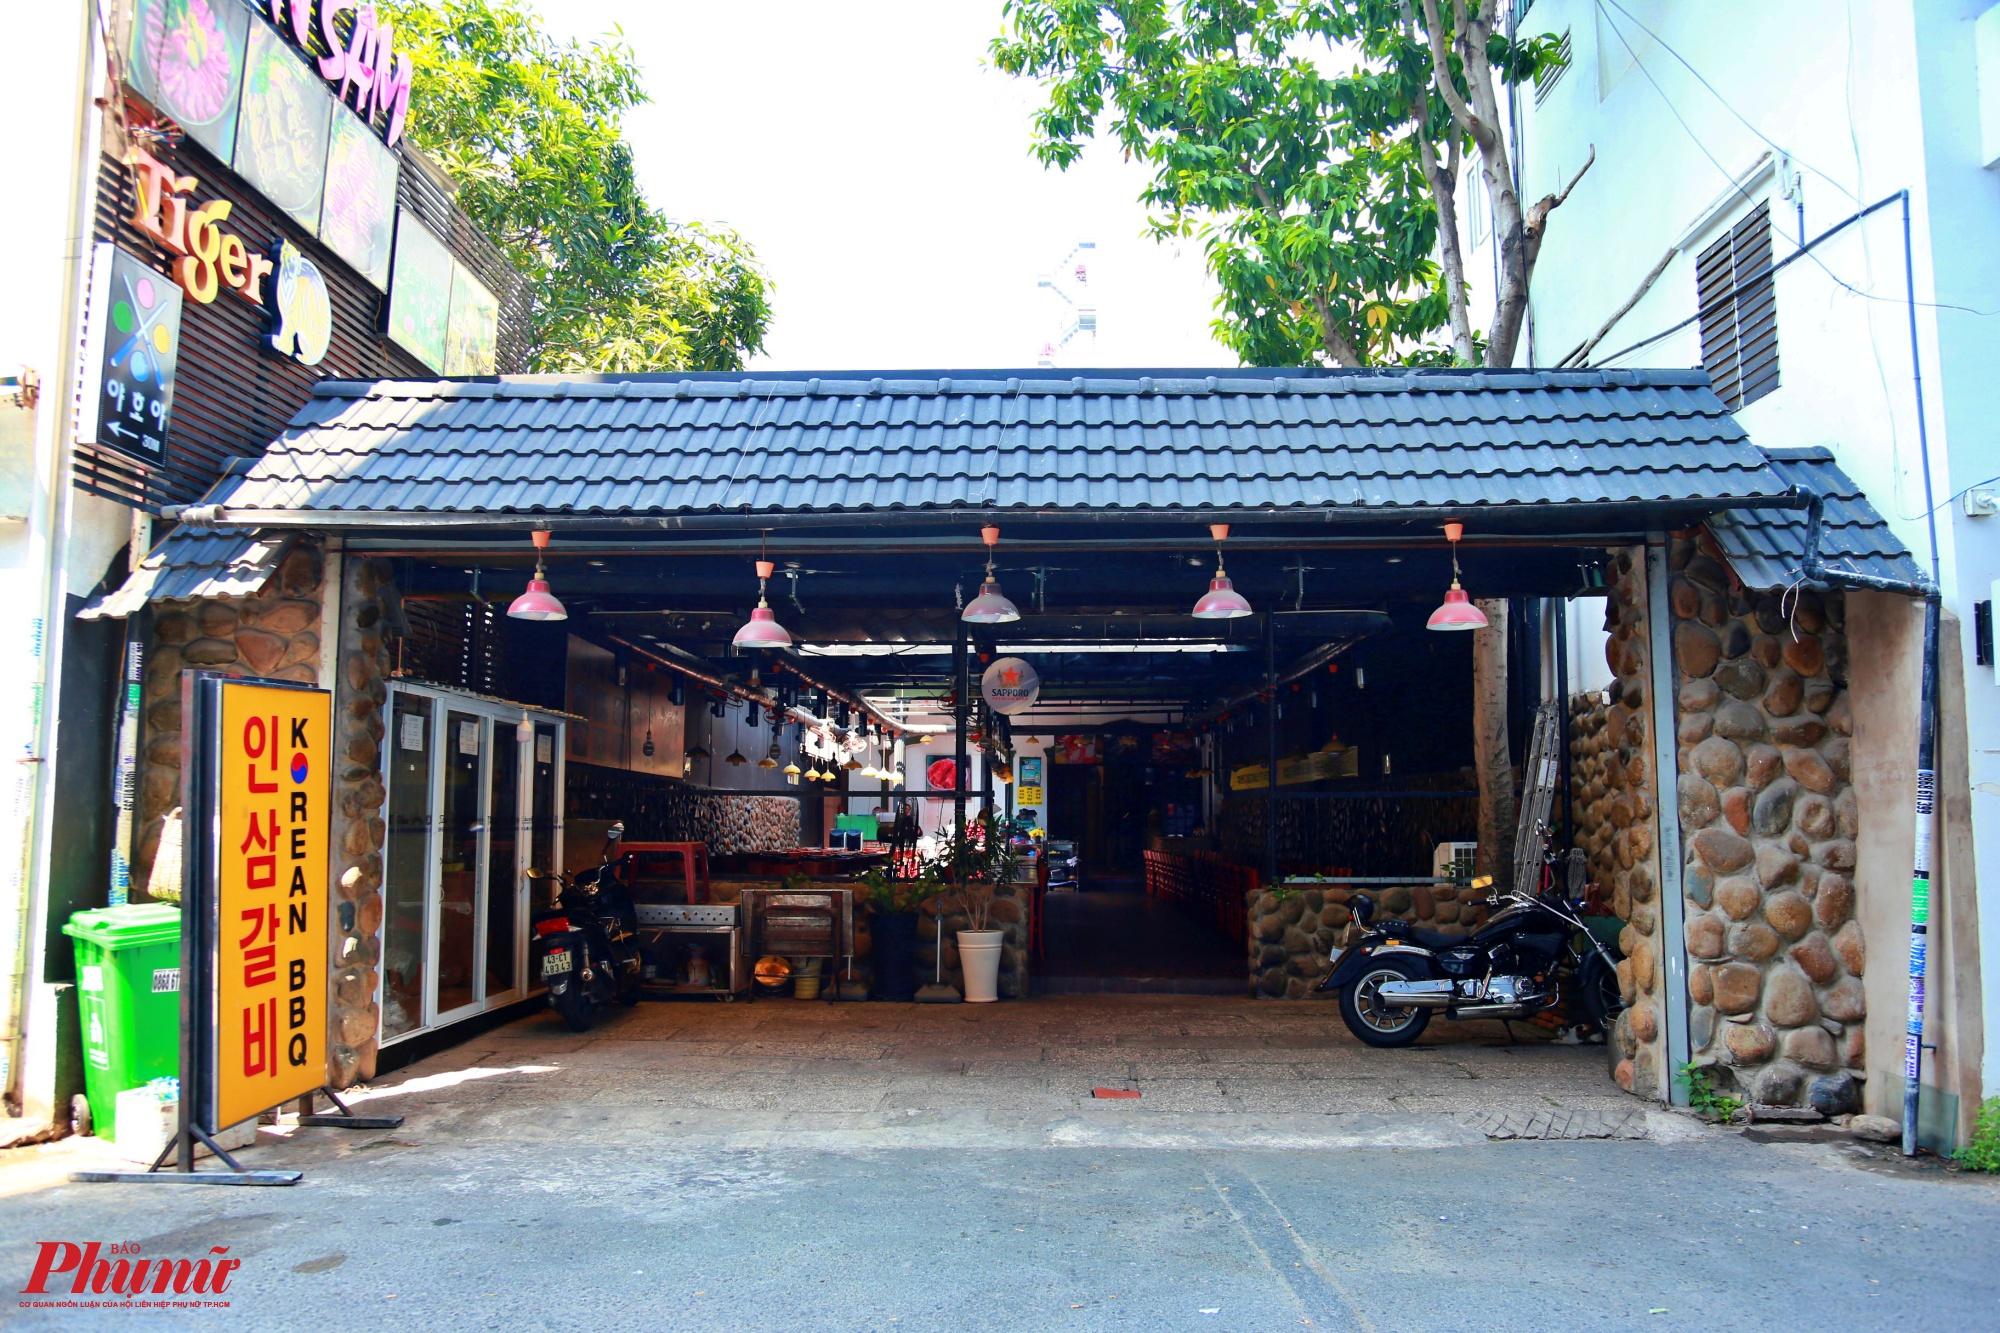
có một tấm bảng màu cam xuất hiện ở phía trước của căn nhà